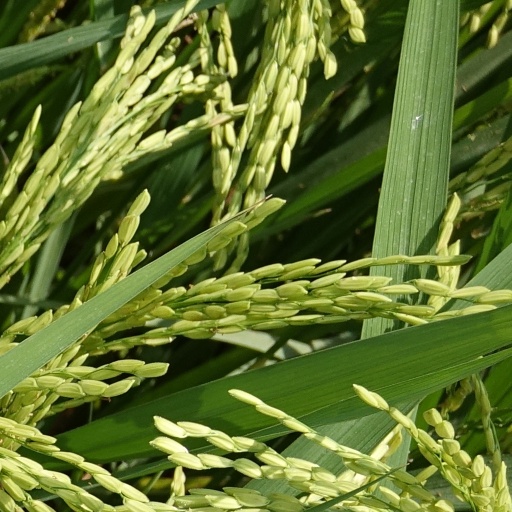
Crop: rice